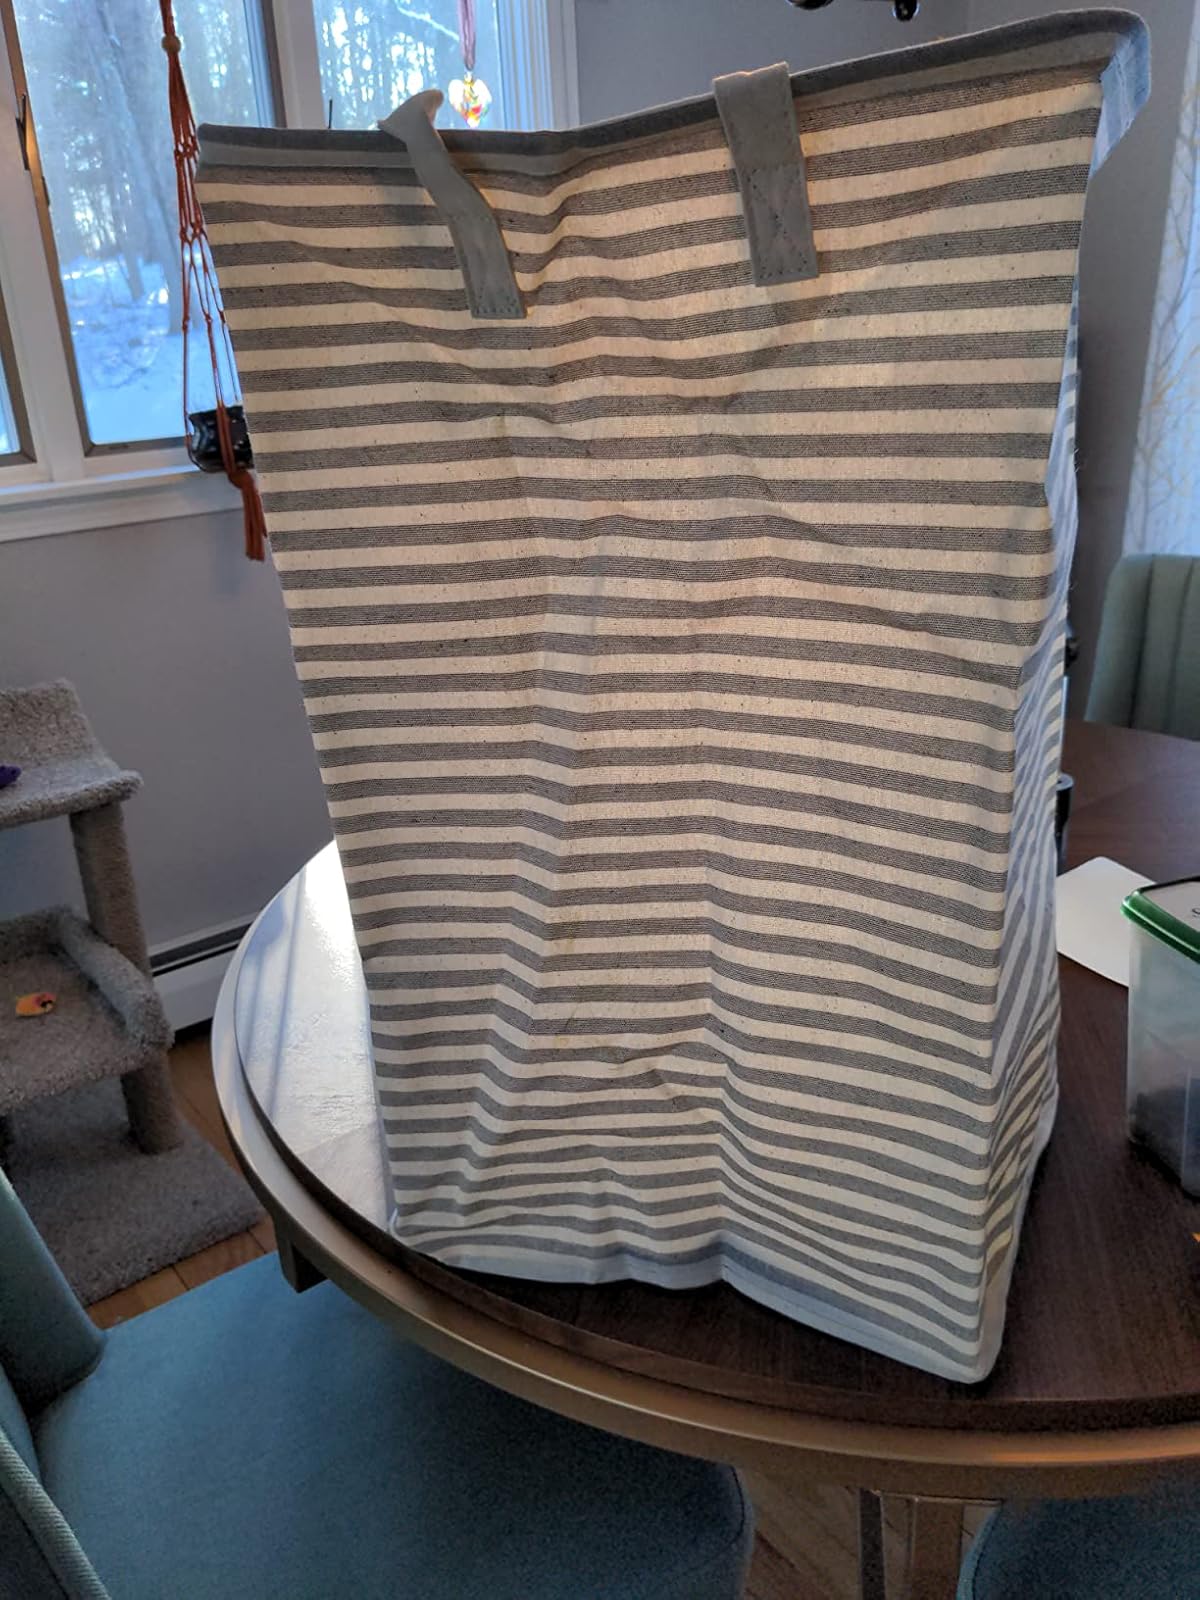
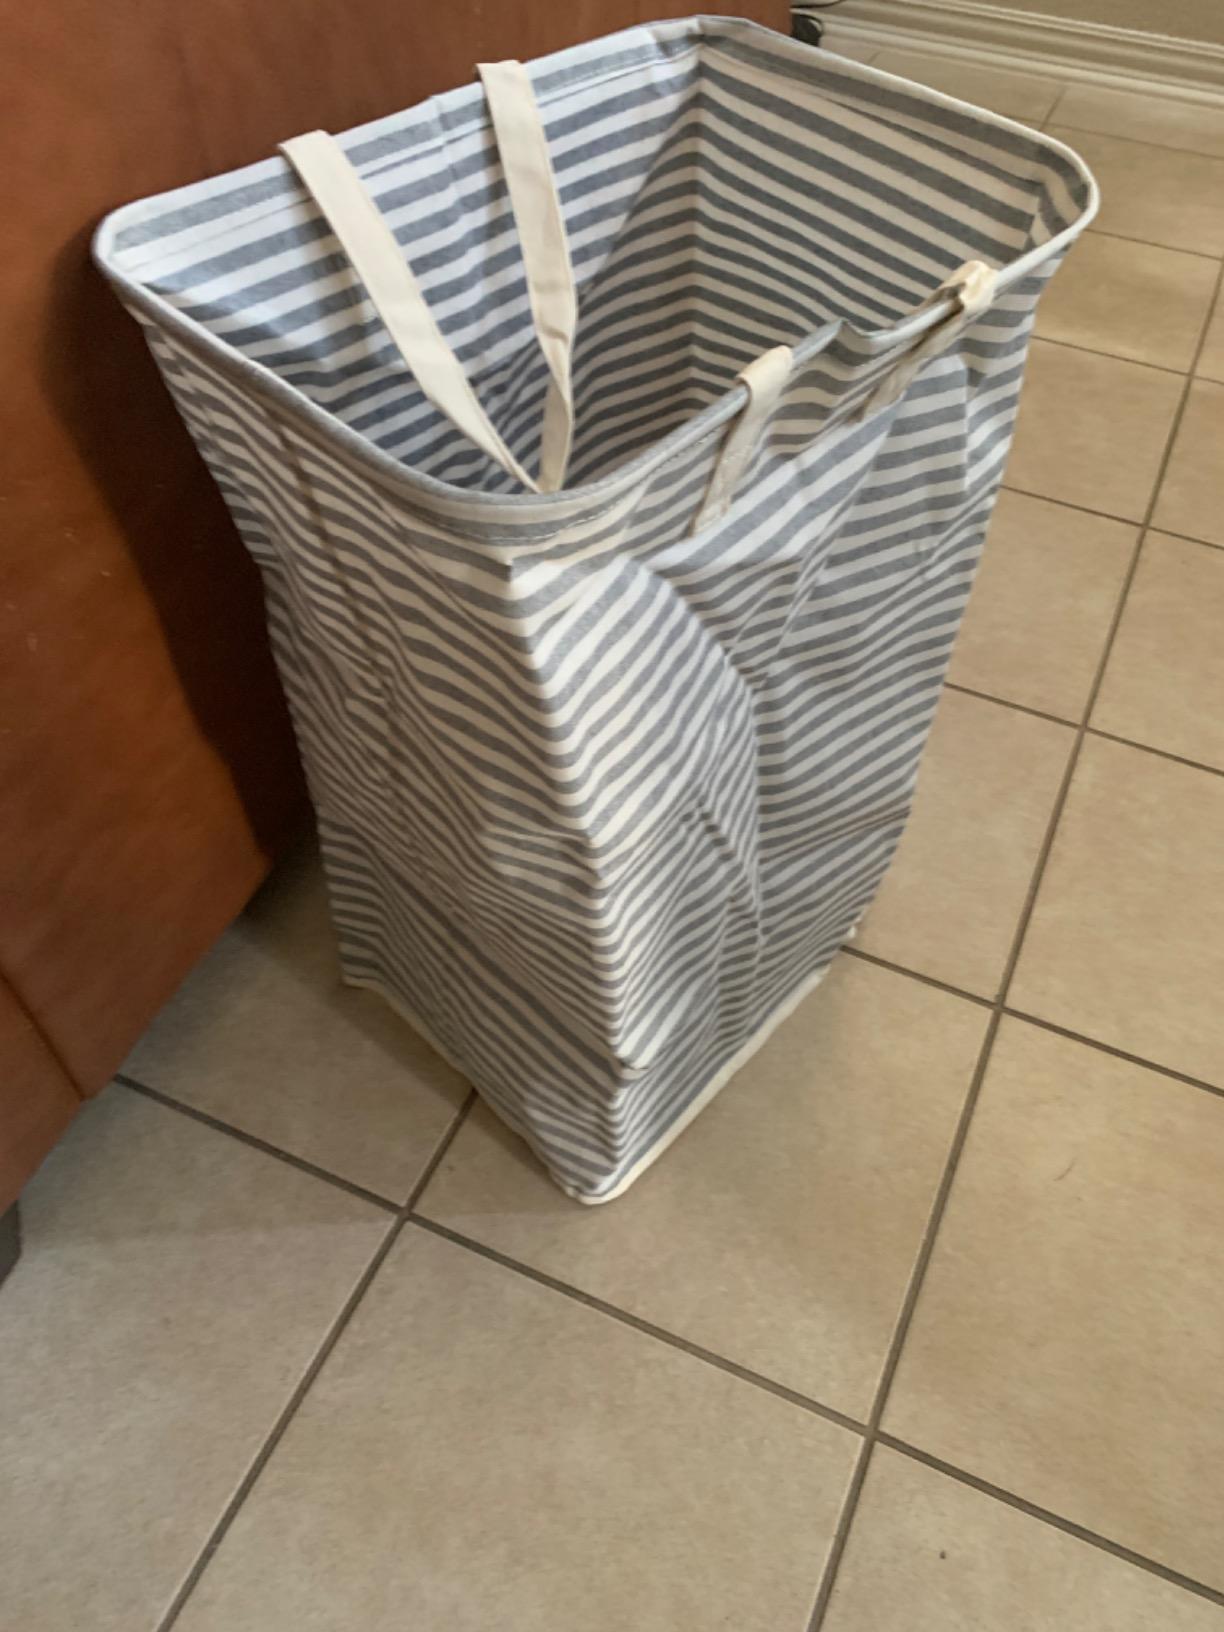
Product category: items_hamper
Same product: yes